Knute Nelson

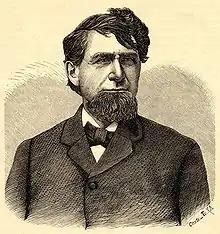
1882 print of Nelson

Nelson was already interested in moving further west when in 1870 he was invited by Lars K. Aaker to set up a practice in Alexandria, Minnesota, in Douglas County, part of the state's "Upper Country." Nelson was attracted by the possibilities afforded by the opening frontier, especially the prospect of the railroad. After also visiting Fergus Falls, he moved his wife and newborn son Henry to Alexandria in August 1871.